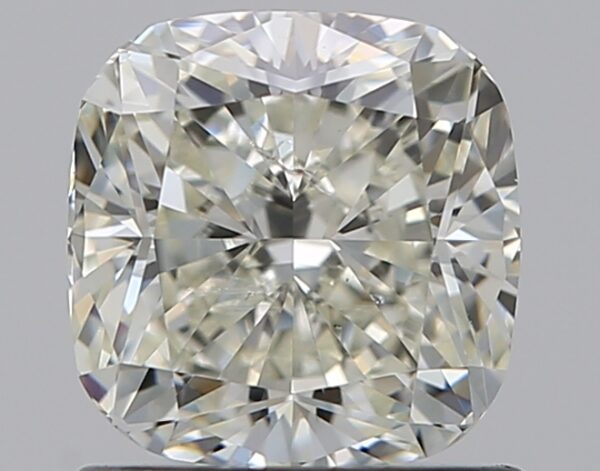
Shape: cushion
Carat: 1.01
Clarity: SI2
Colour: K
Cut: EX
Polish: VG
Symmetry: VG
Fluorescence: F
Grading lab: GIA
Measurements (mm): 5.66 x 5.59 x 3.82